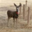
Label: deer